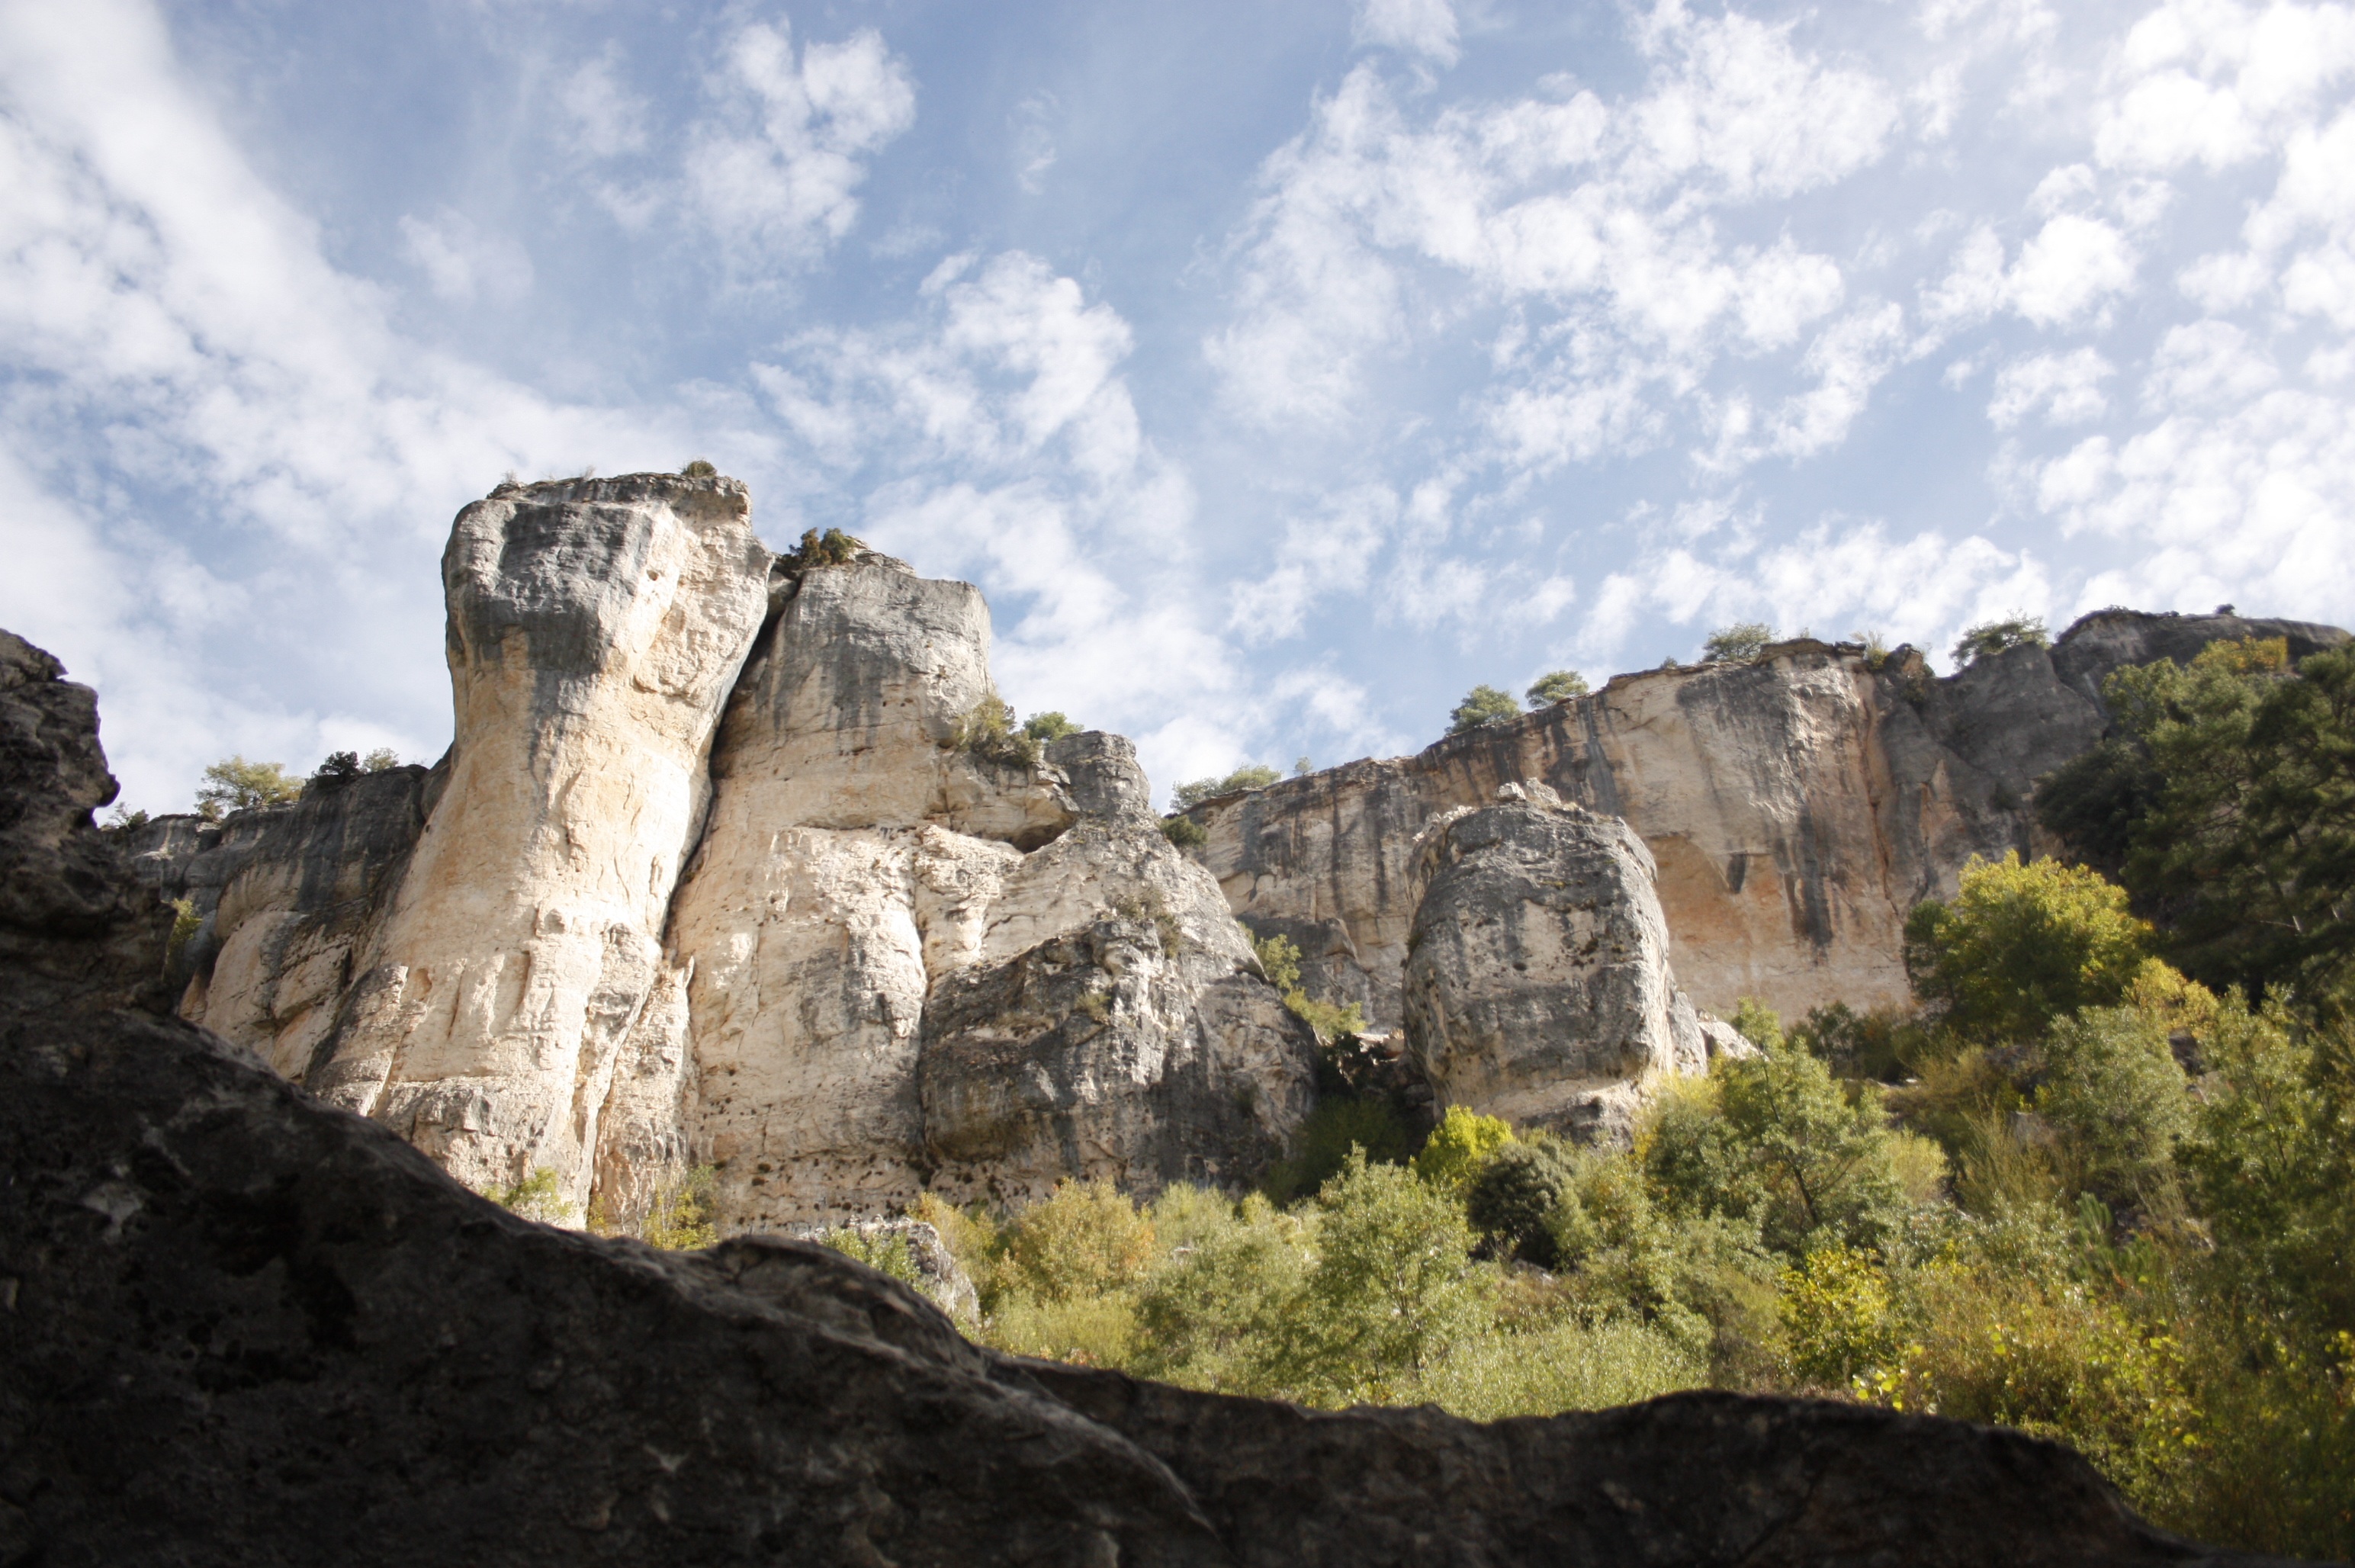
nature, rock, mountain, sky, formation, cliff, castle, fortification, terrain, excursion, clouds, geology, ruins, badlands, basin, ancient history